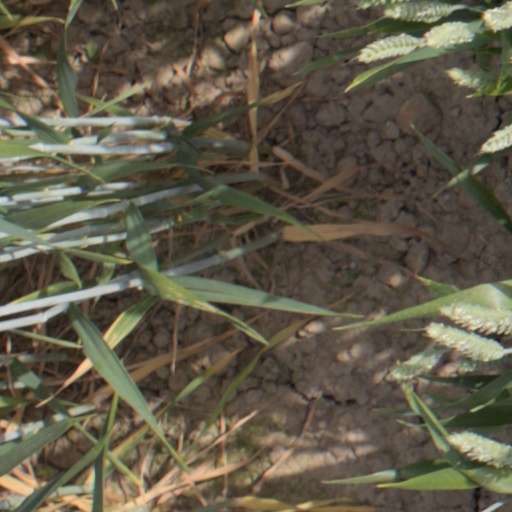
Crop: wheat